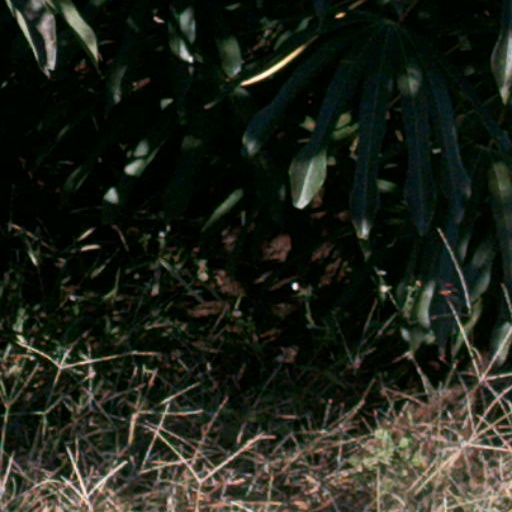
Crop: cassava